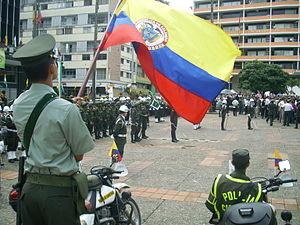
Le drapeau national de la République de Colombie, officiellement adopté en 1861, est un drapeau tricolore composé de trois bandes horizontales, de haut en bas jaune, bleu et rouge, qui sont devenues les couleurs nationales du pays. La bande jaune étant deux fois plus large que chacune des deux autres, elle fait donc la moitié de la hauteur du drapeau. Tout comme les armoiries de la Colombie et l'hymne national, il a le statut de symbole national.